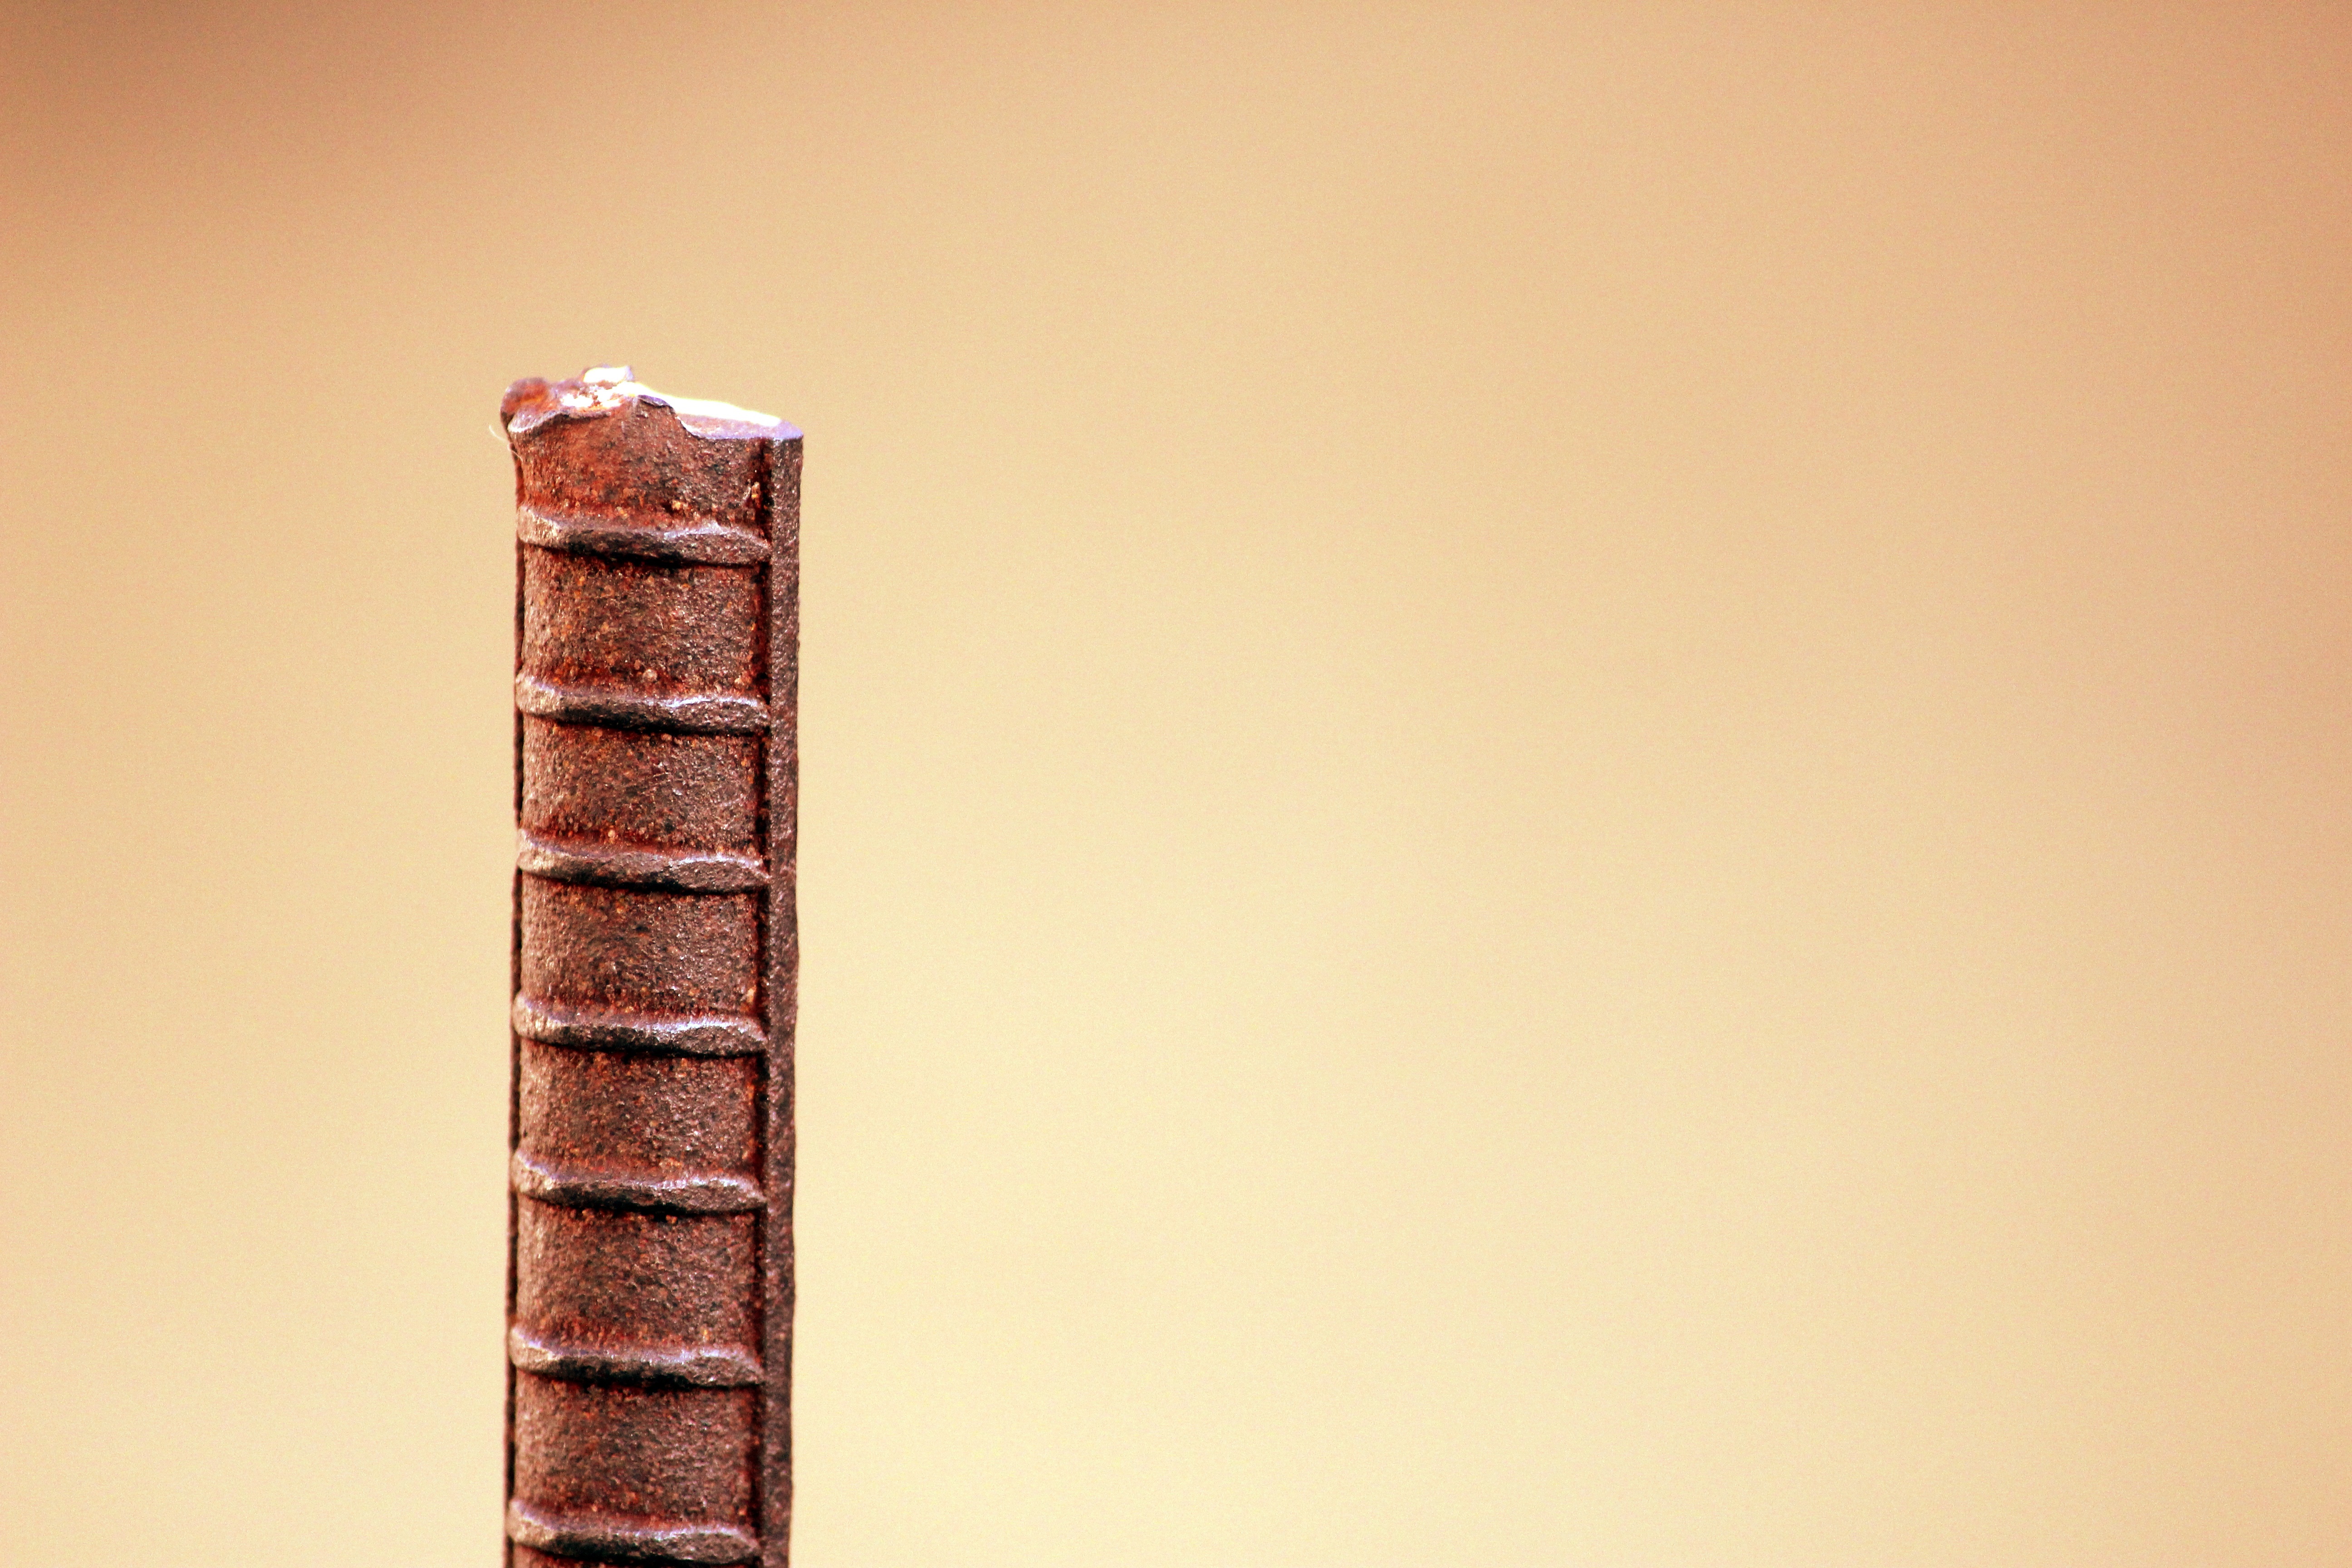
wood, wall, red, color, lighting, close up, shape, macro photography